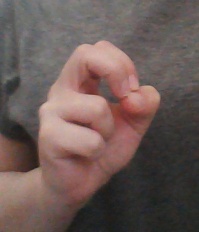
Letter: gaaf